Abbasid Caliphate

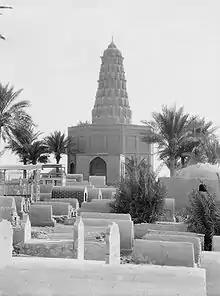
Zumurrud Khatun Tomb (circa 1152), in a cemetery at Baghdad

Caliph al-Mustarshid was the first caliph to build an army and to lead it in battle since the 10th century. He recruited Kurdish and Arab Bedouin tribes and re-fortified Baghdad. His first concern was not the Seljuks but the Mazyadids of Hilla in central Iraq, whom he met in battle in 1123. His bid for independence was ultimately unsuccessful, as he was defeated by a Seljuk army in 1135 and assassinated soon after.